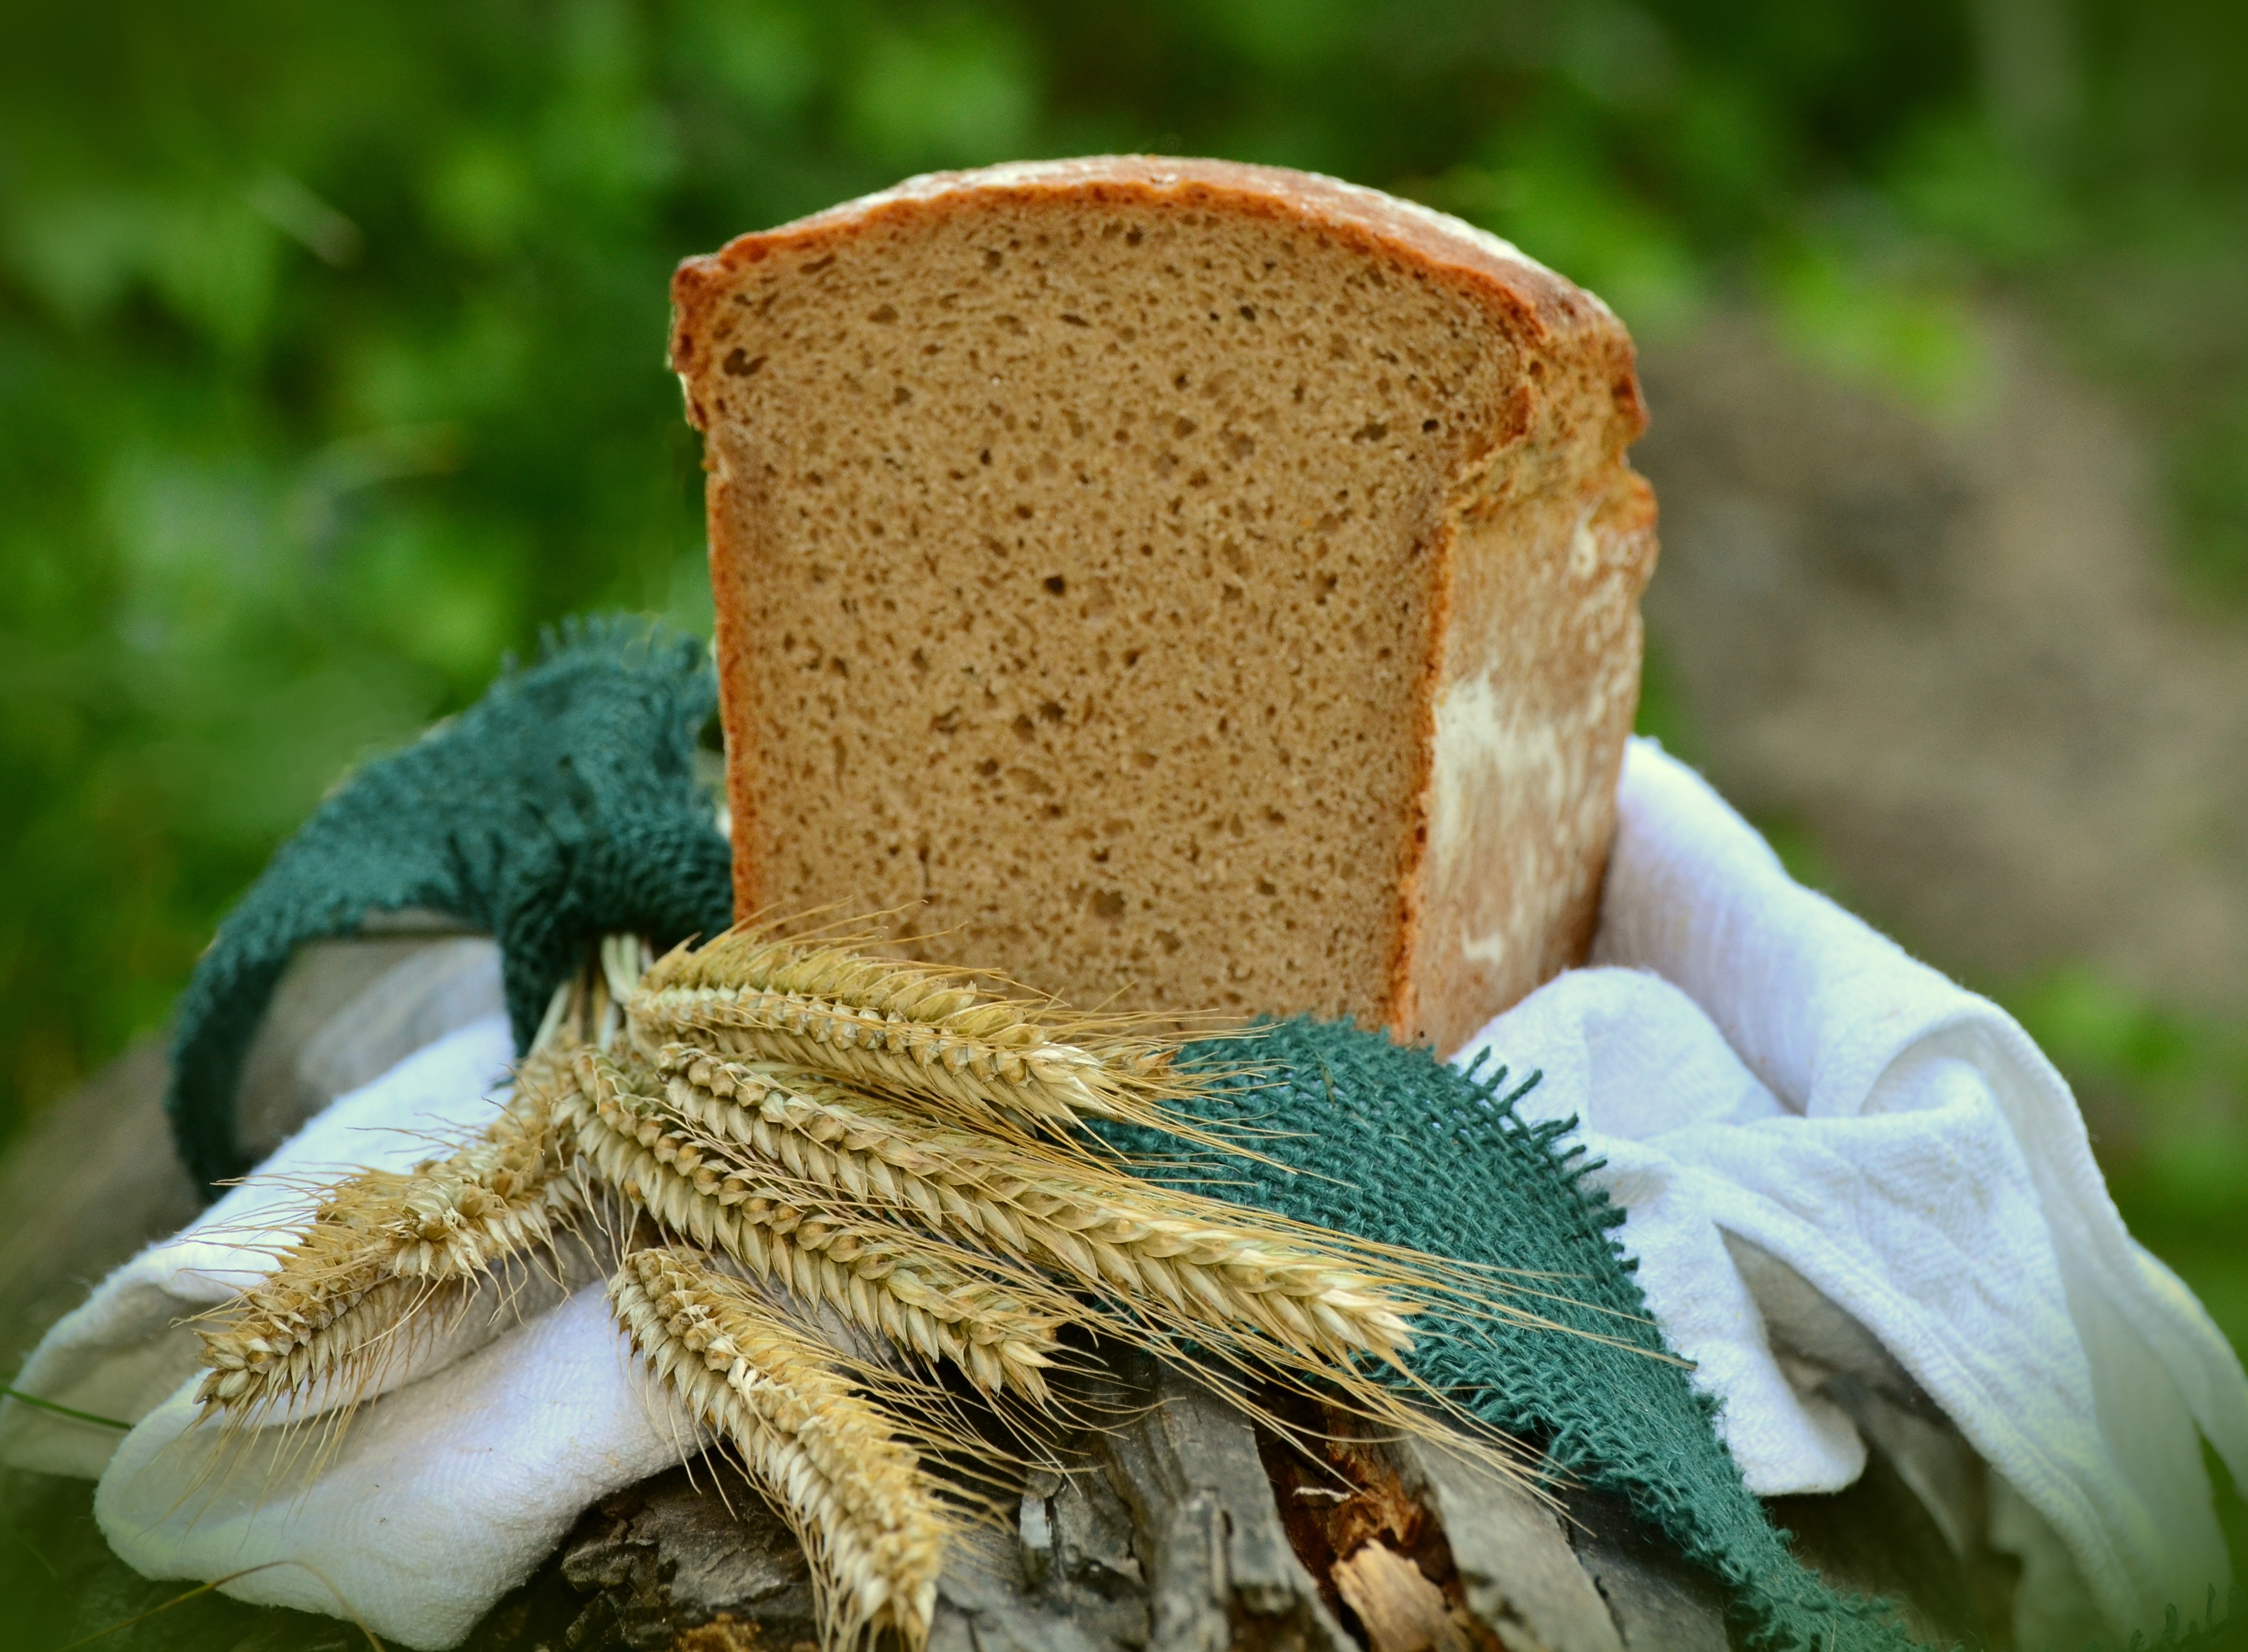
grass, barley, flower, food, crop, craft, agriculture, bread, spike, baked, close up, bake, nutrition, cereals, crispy, baked goods, loaf of bread, macro photography, bake bread, staple food, corn stalks, grass family